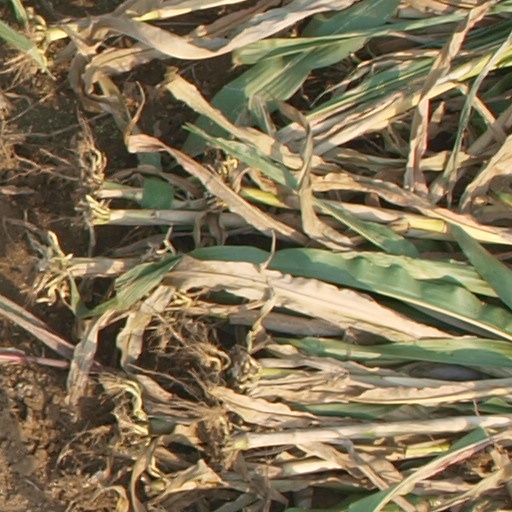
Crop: maize; corn